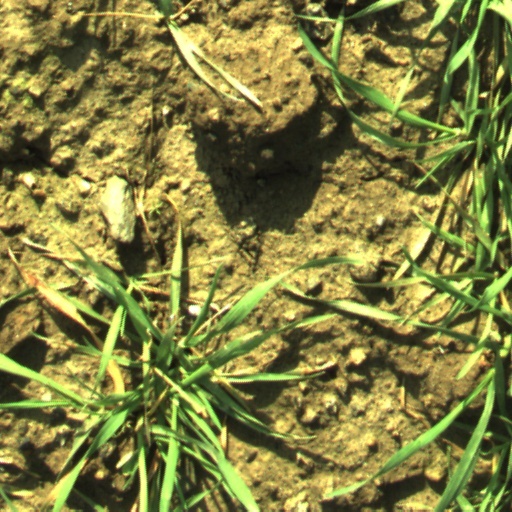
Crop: wheat